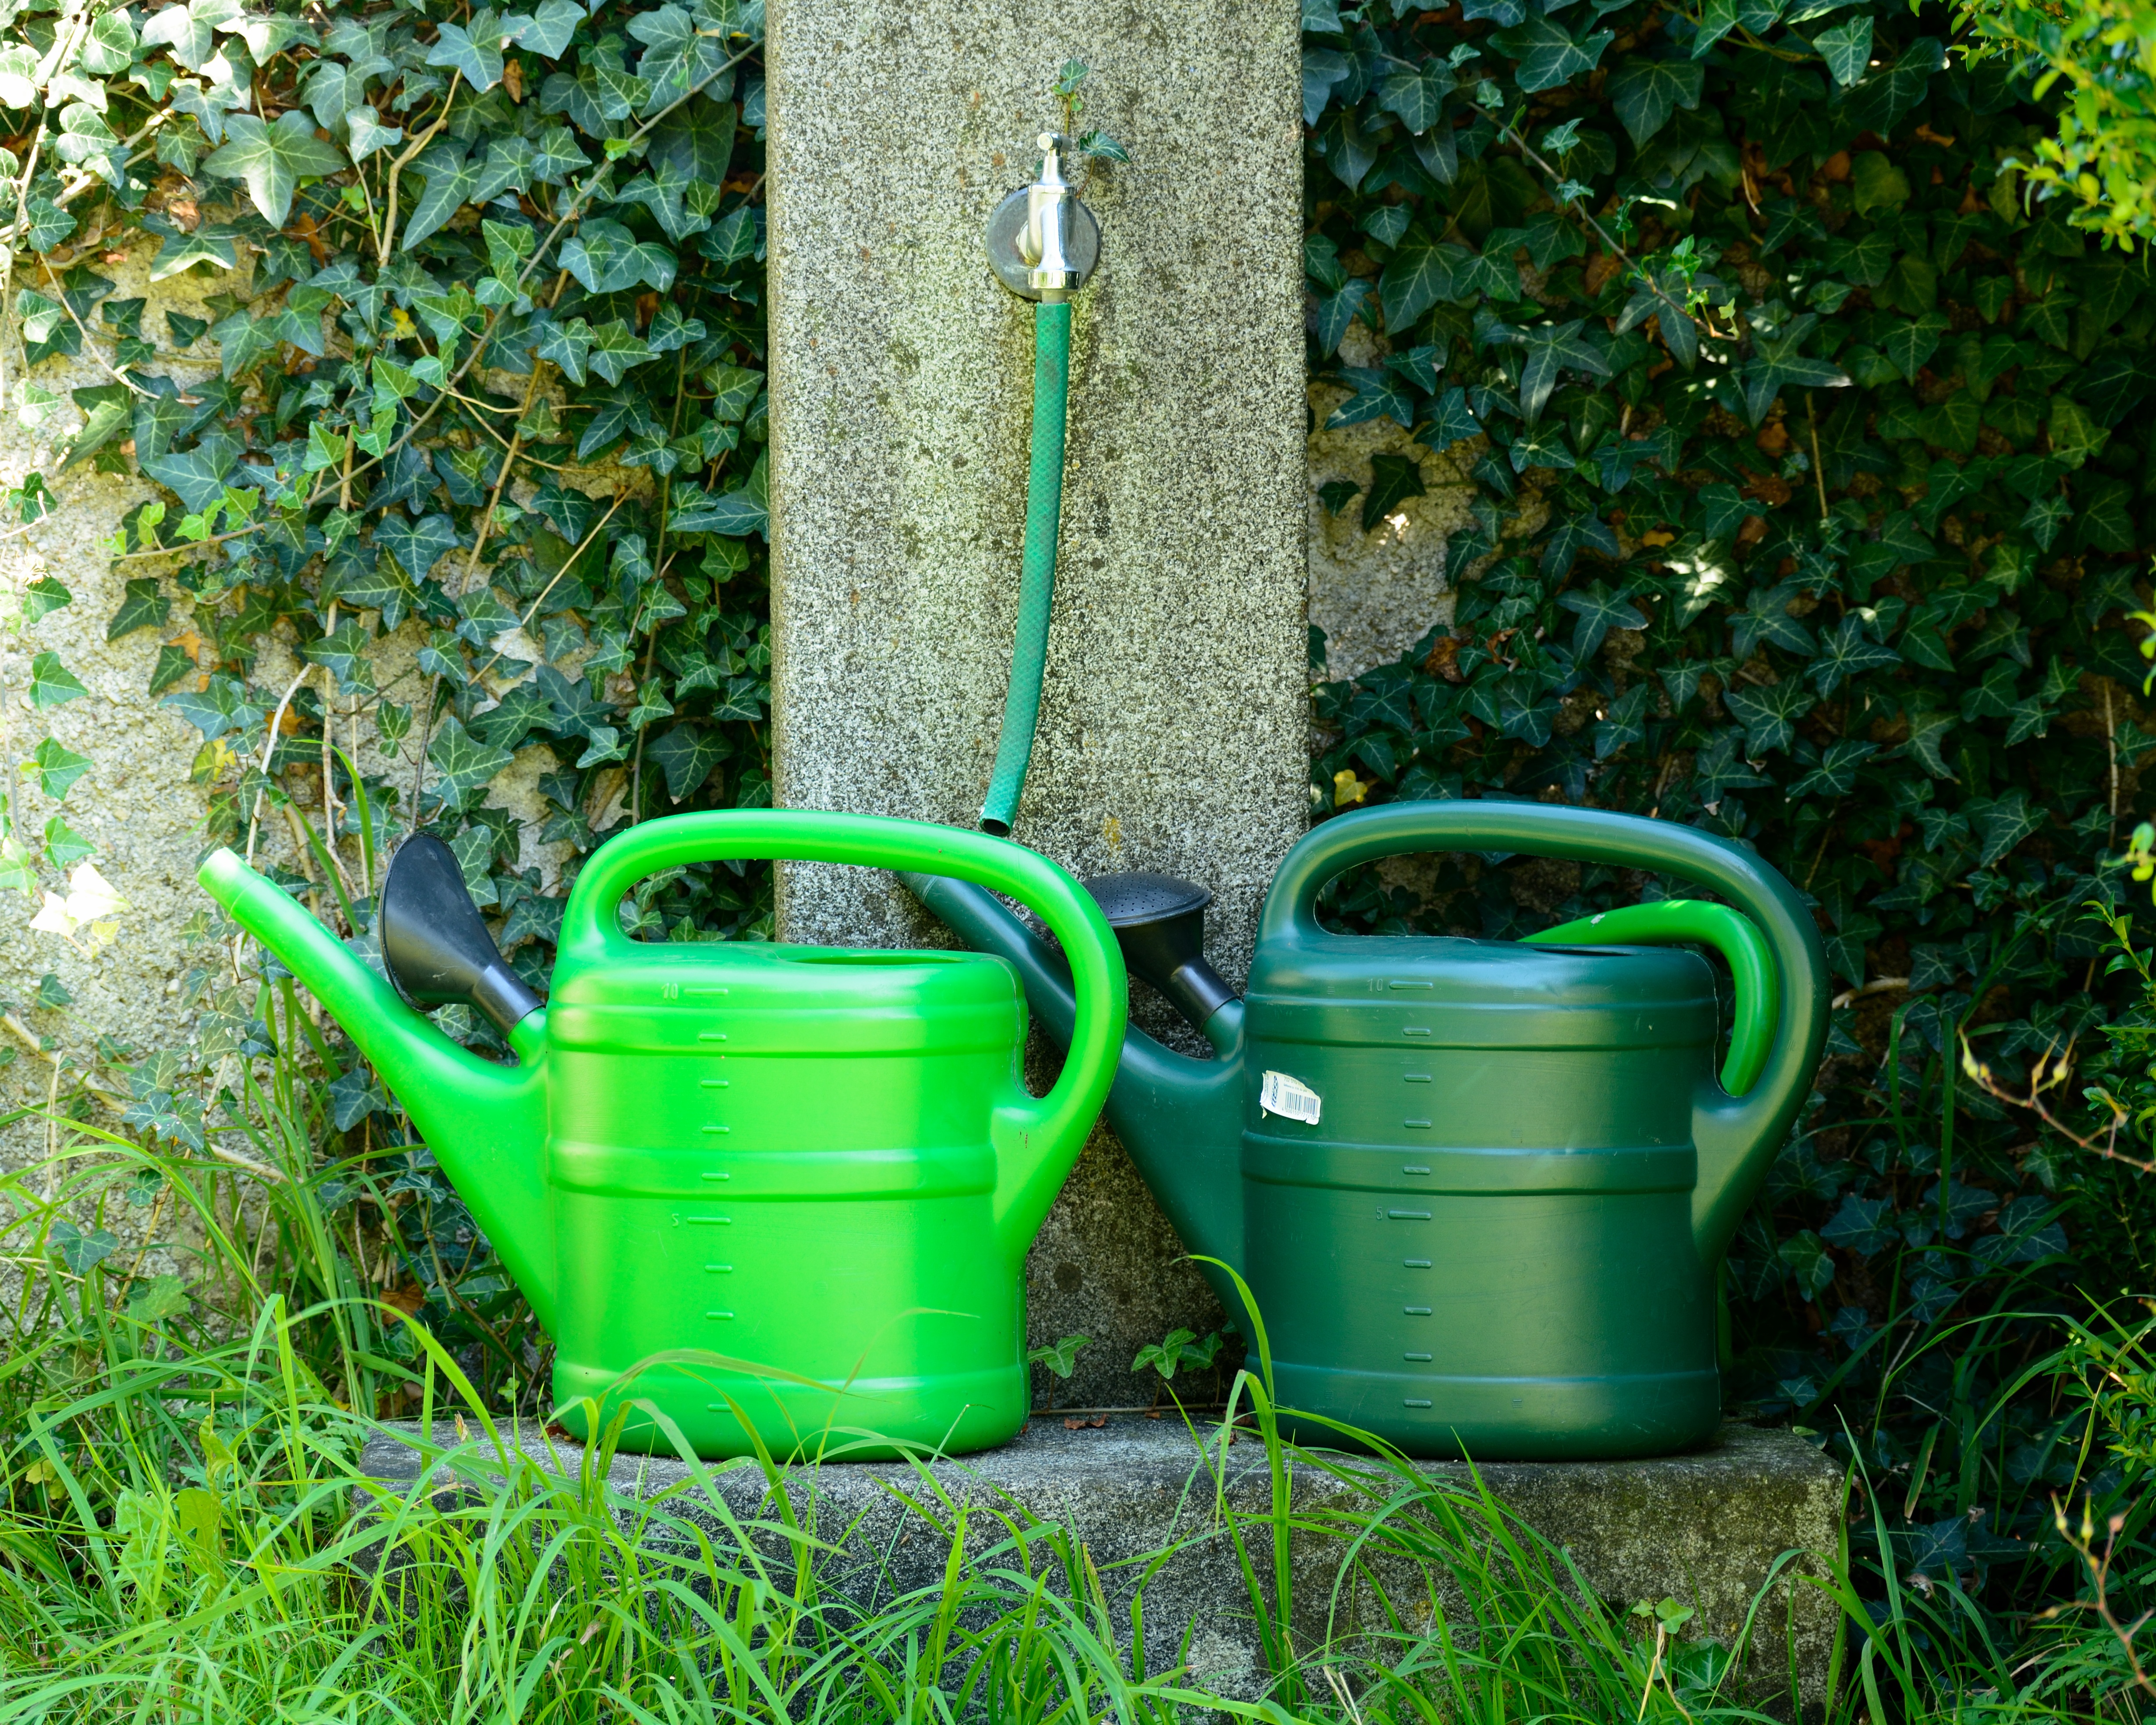
water, grass, lawn, pot, tool, green, backyard, soil, cemetery, garden, watering hole, gardening, yard, casting, irrigation, watering can, man made object